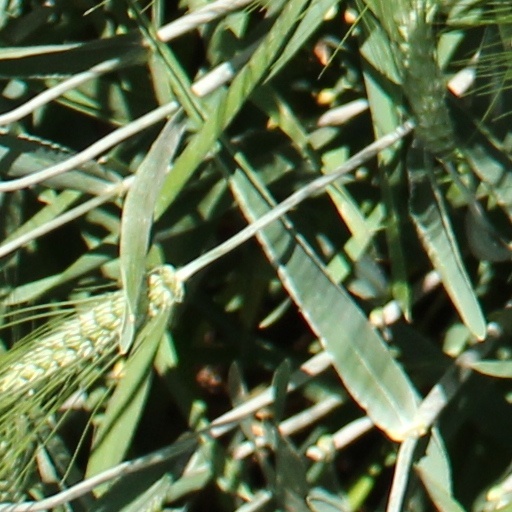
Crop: wheat